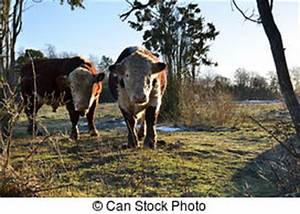
Label: mucca